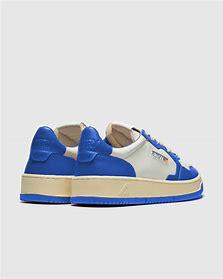
Brand: Autry
Model: Action Shoes 100